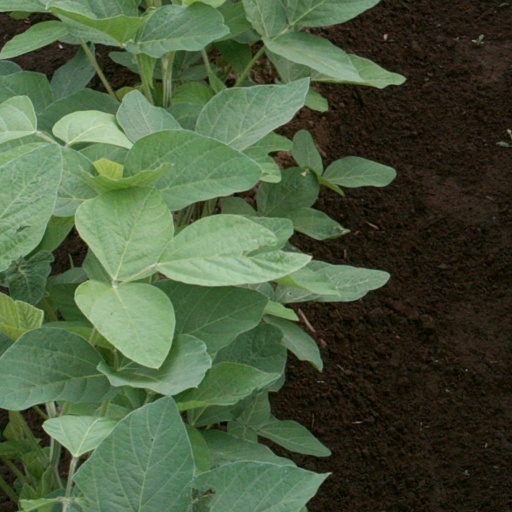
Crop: soybean